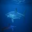
Label: shark